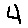
Label: 4